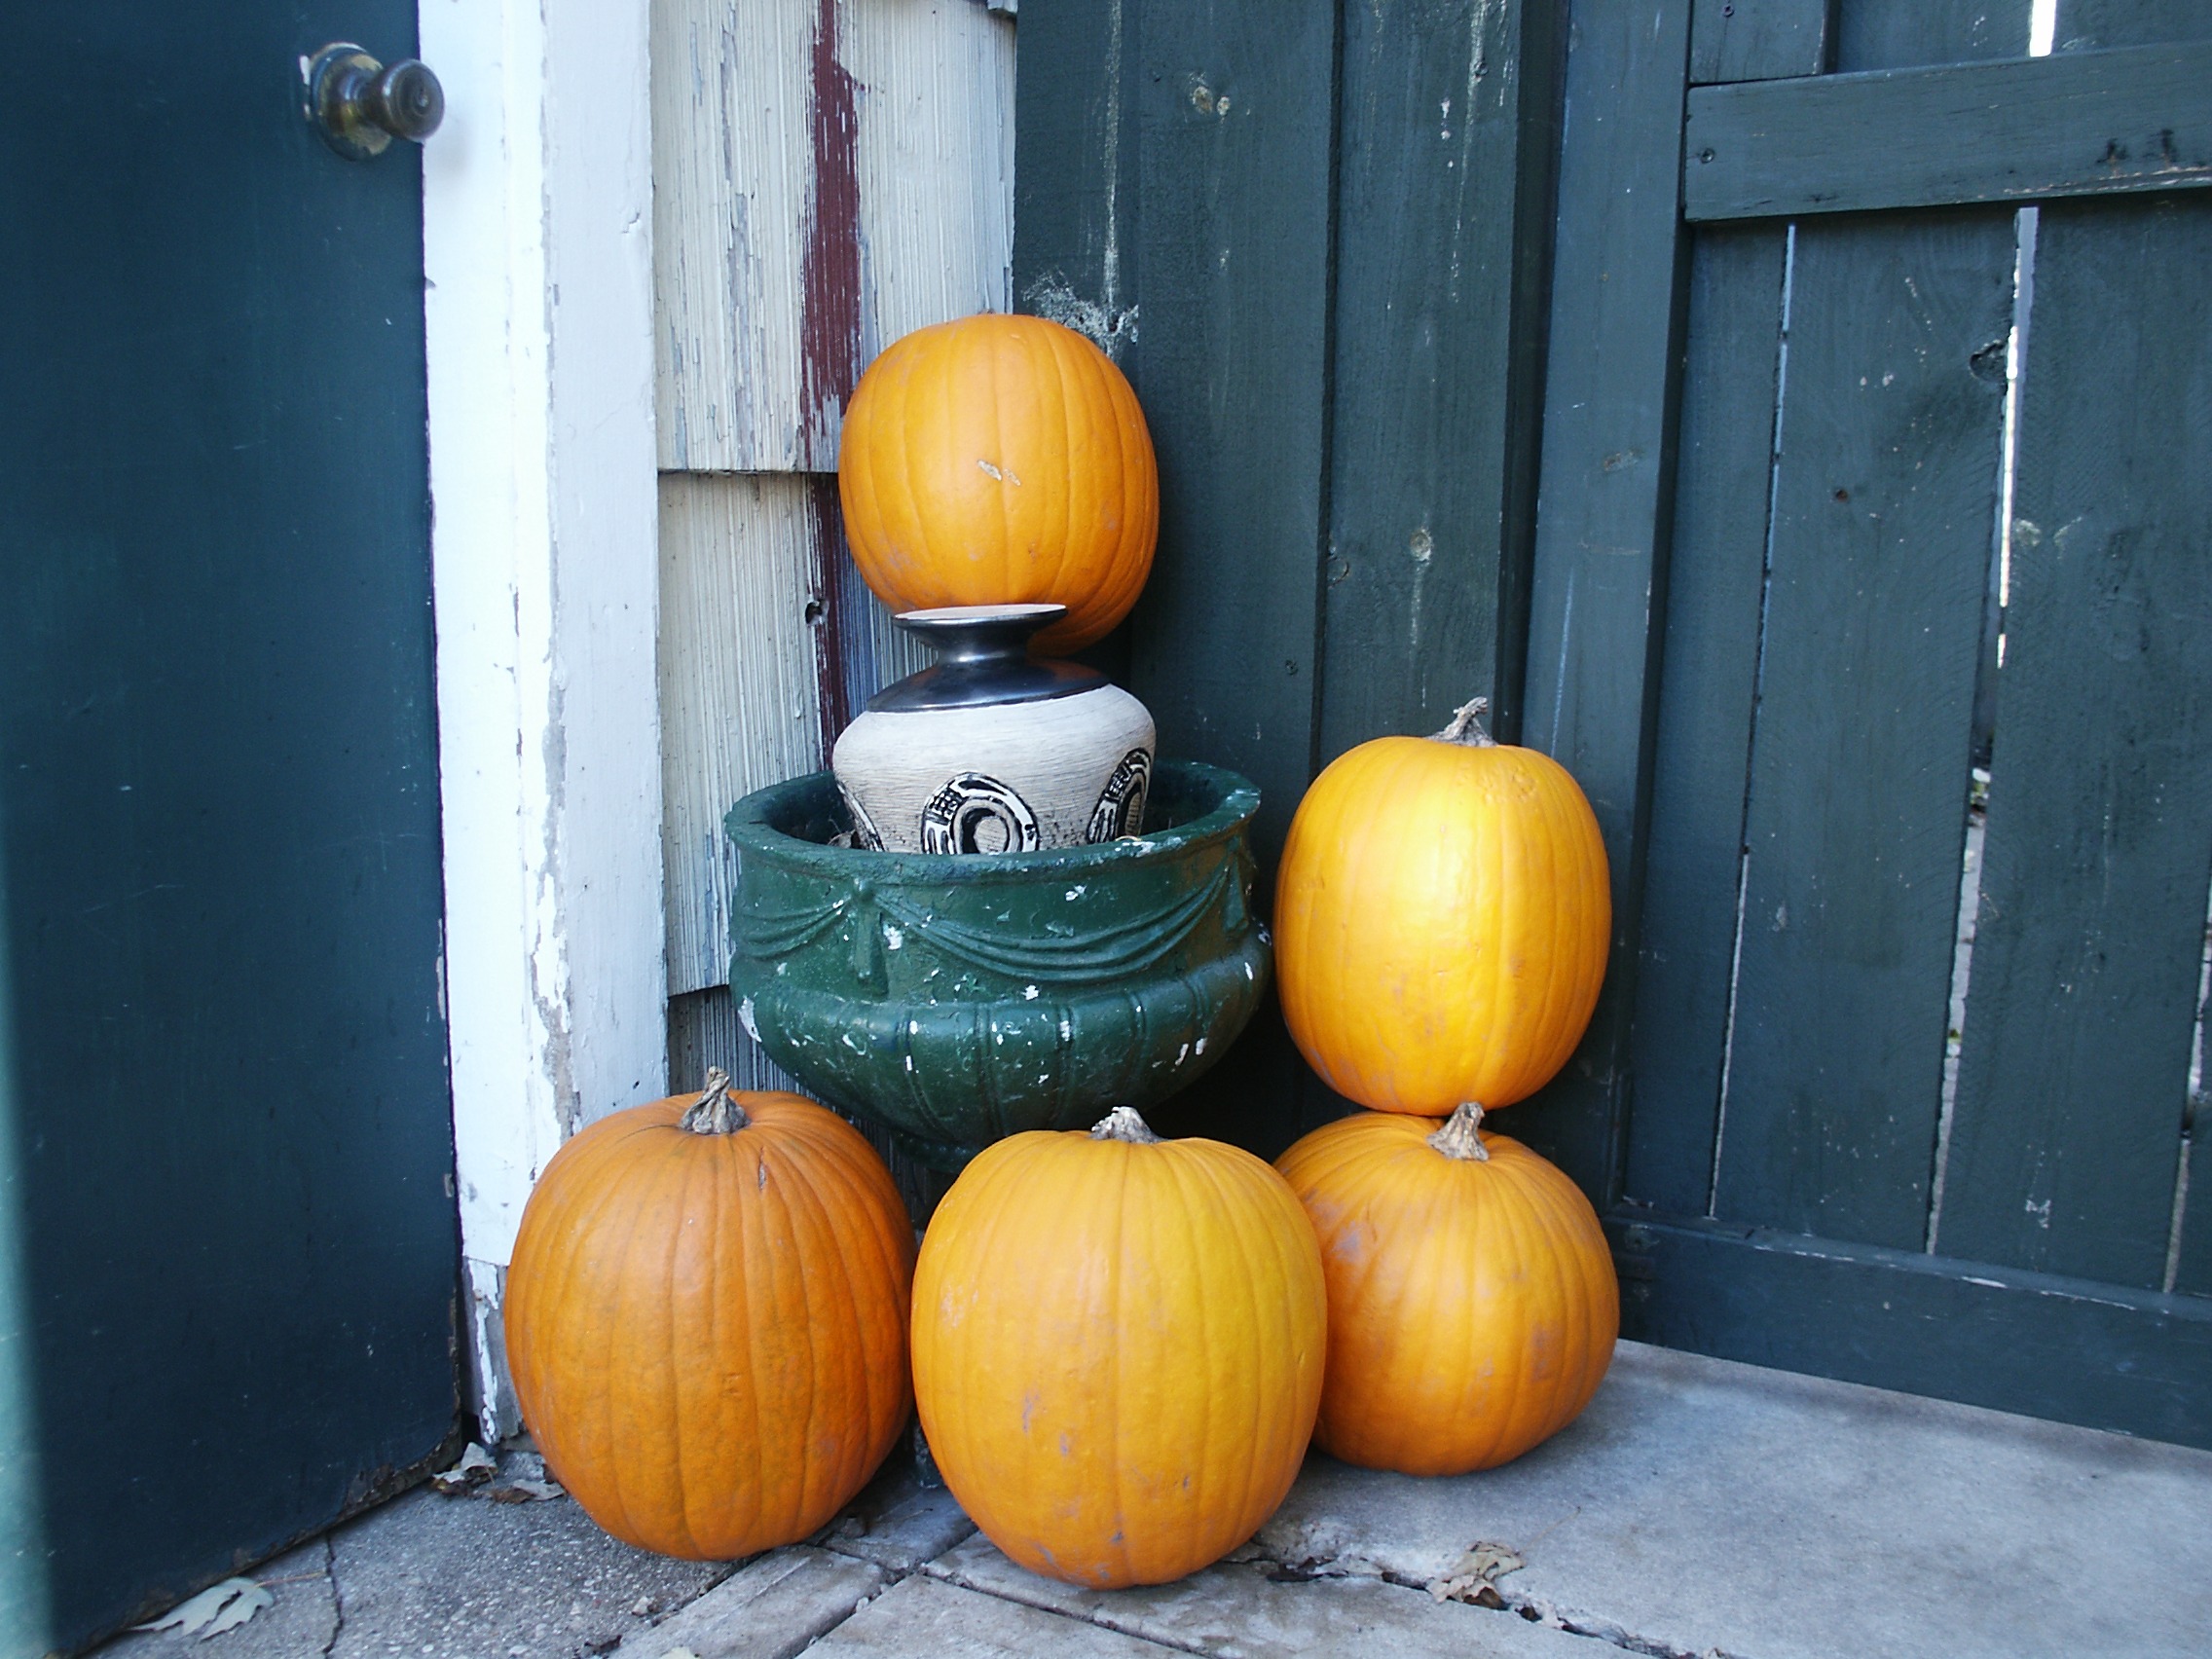
fall, color, autumn, pumpkin, blue, yellow, november, october, pumpkins, man made object